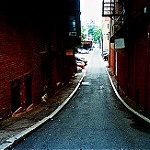
Label: street